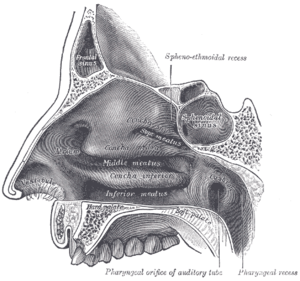
Pandehule
Næsehulens laterale væg.
Pandehulen er en bihule i hovedet under hjernens frontallap.